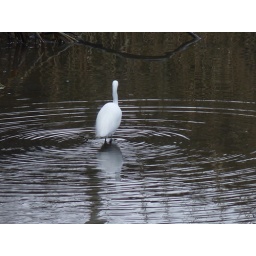
The ripples in the water being caused by the egret vibrating it's feet to stir-up the fish